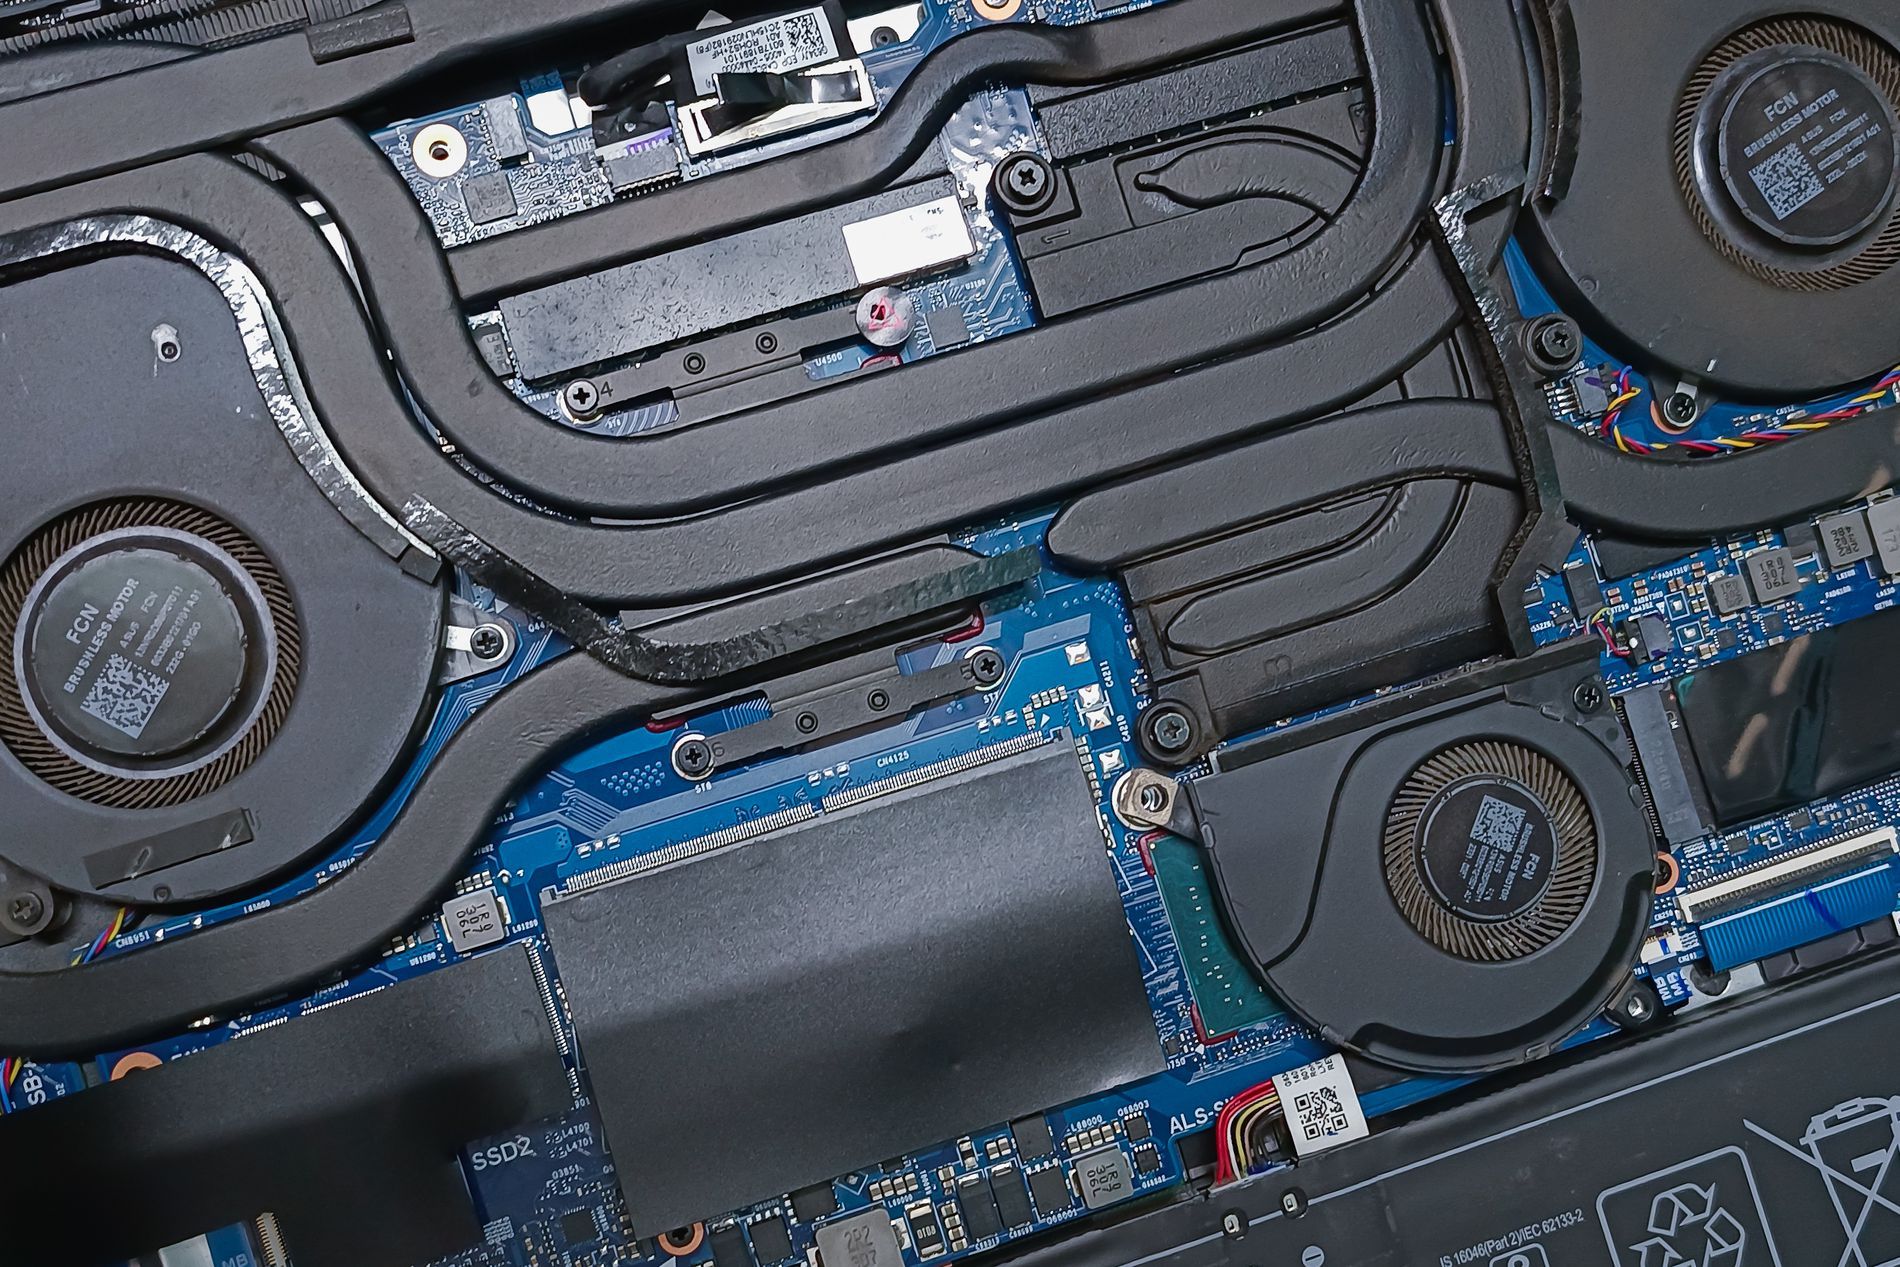
hardware technology
In the picture we see an open computer or laptop that is often being repaired. We see the details of the device, where we see small colored wires in yellow, red, and blue. We see cooling fans, there are screws that secure the device, and there is also a blue metal plate, which is the motherboard.
This image shows an overhead view of an open laptop or computer under repair, revealing its intricate internal components. Colorful wires—yellow, red, and blue—run across the dark interior, alongside black cooling fans and screws. A prominent blue metal motherboard stands out, adding contrast. The direct, unfiltered lighting highlights the mechanical precision and craftsmanship, while the overall style feels raw and realistic. The scene conveys a sense of modernity, focus, and the detailed effort behind technology.
Labels: Electronics, Hardware, Computer Hardware, Printed Circuit Board, Credit Card, Text, Computer
Camera: vivo X70 Pro
Aperture: F1.8
Exposure: 1/35 sec
ISO: 948
Focal length: 5.5 mm